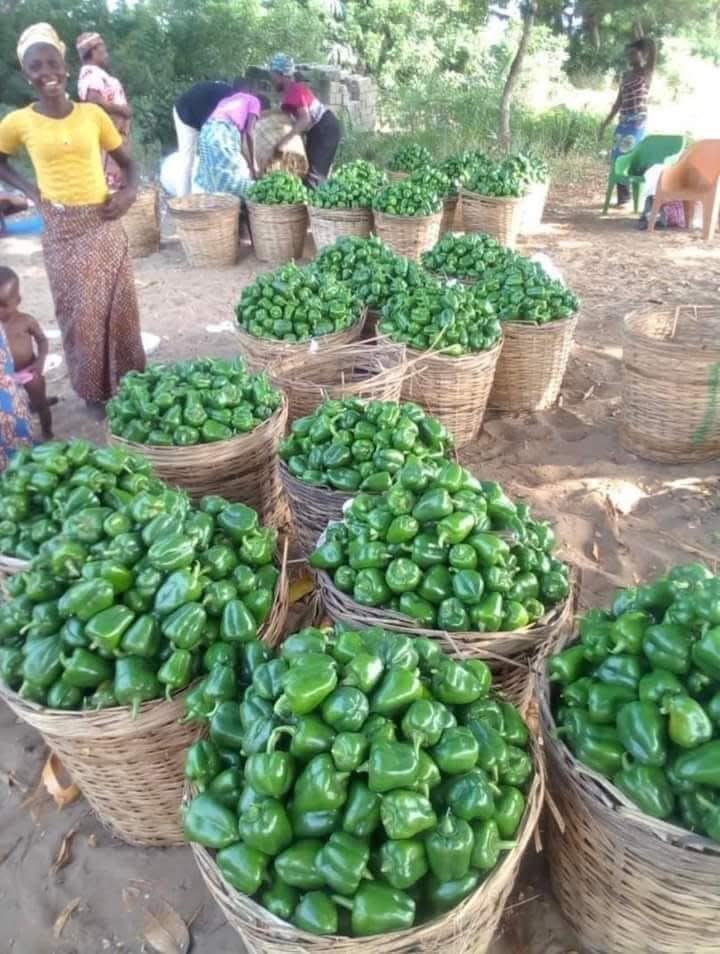
Wakulima wakiwa wamevuma zao lao la biashara wakiwa wamepakia pilipili hoho kwenye vikapu vingi na nyingine wakitia kwenye magunia, kwa ajili ya kupeleka sokoni kuuza bidhaa hizo wanawake  hao wakiwa wengi na watoto wao wadogo.